Johnny Knoxville

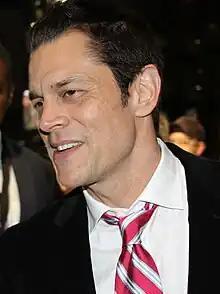
Knoxville in 2010

Philip John Clapp (born March 11, 1971), known professionally as Johnny Knoxville, is an American stunt performer, actor, producer, and screenwriter. He is best known as a co-creator and star of the MTV reality stunt show "Jackass" (2000–2001) and its subsequent movies.